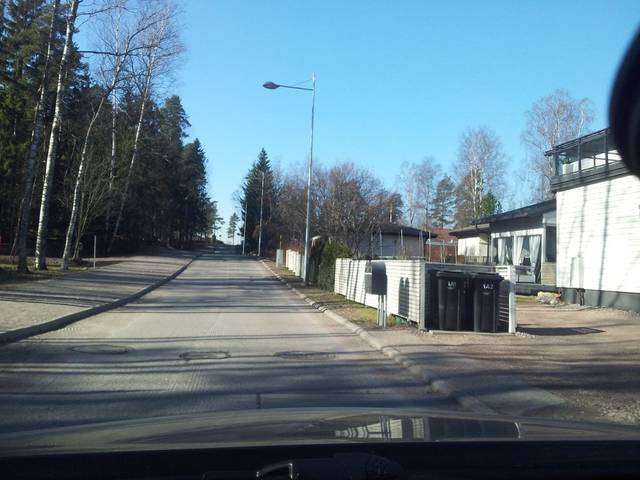
Region: Finland
Coordinates: 60.165, 24.718